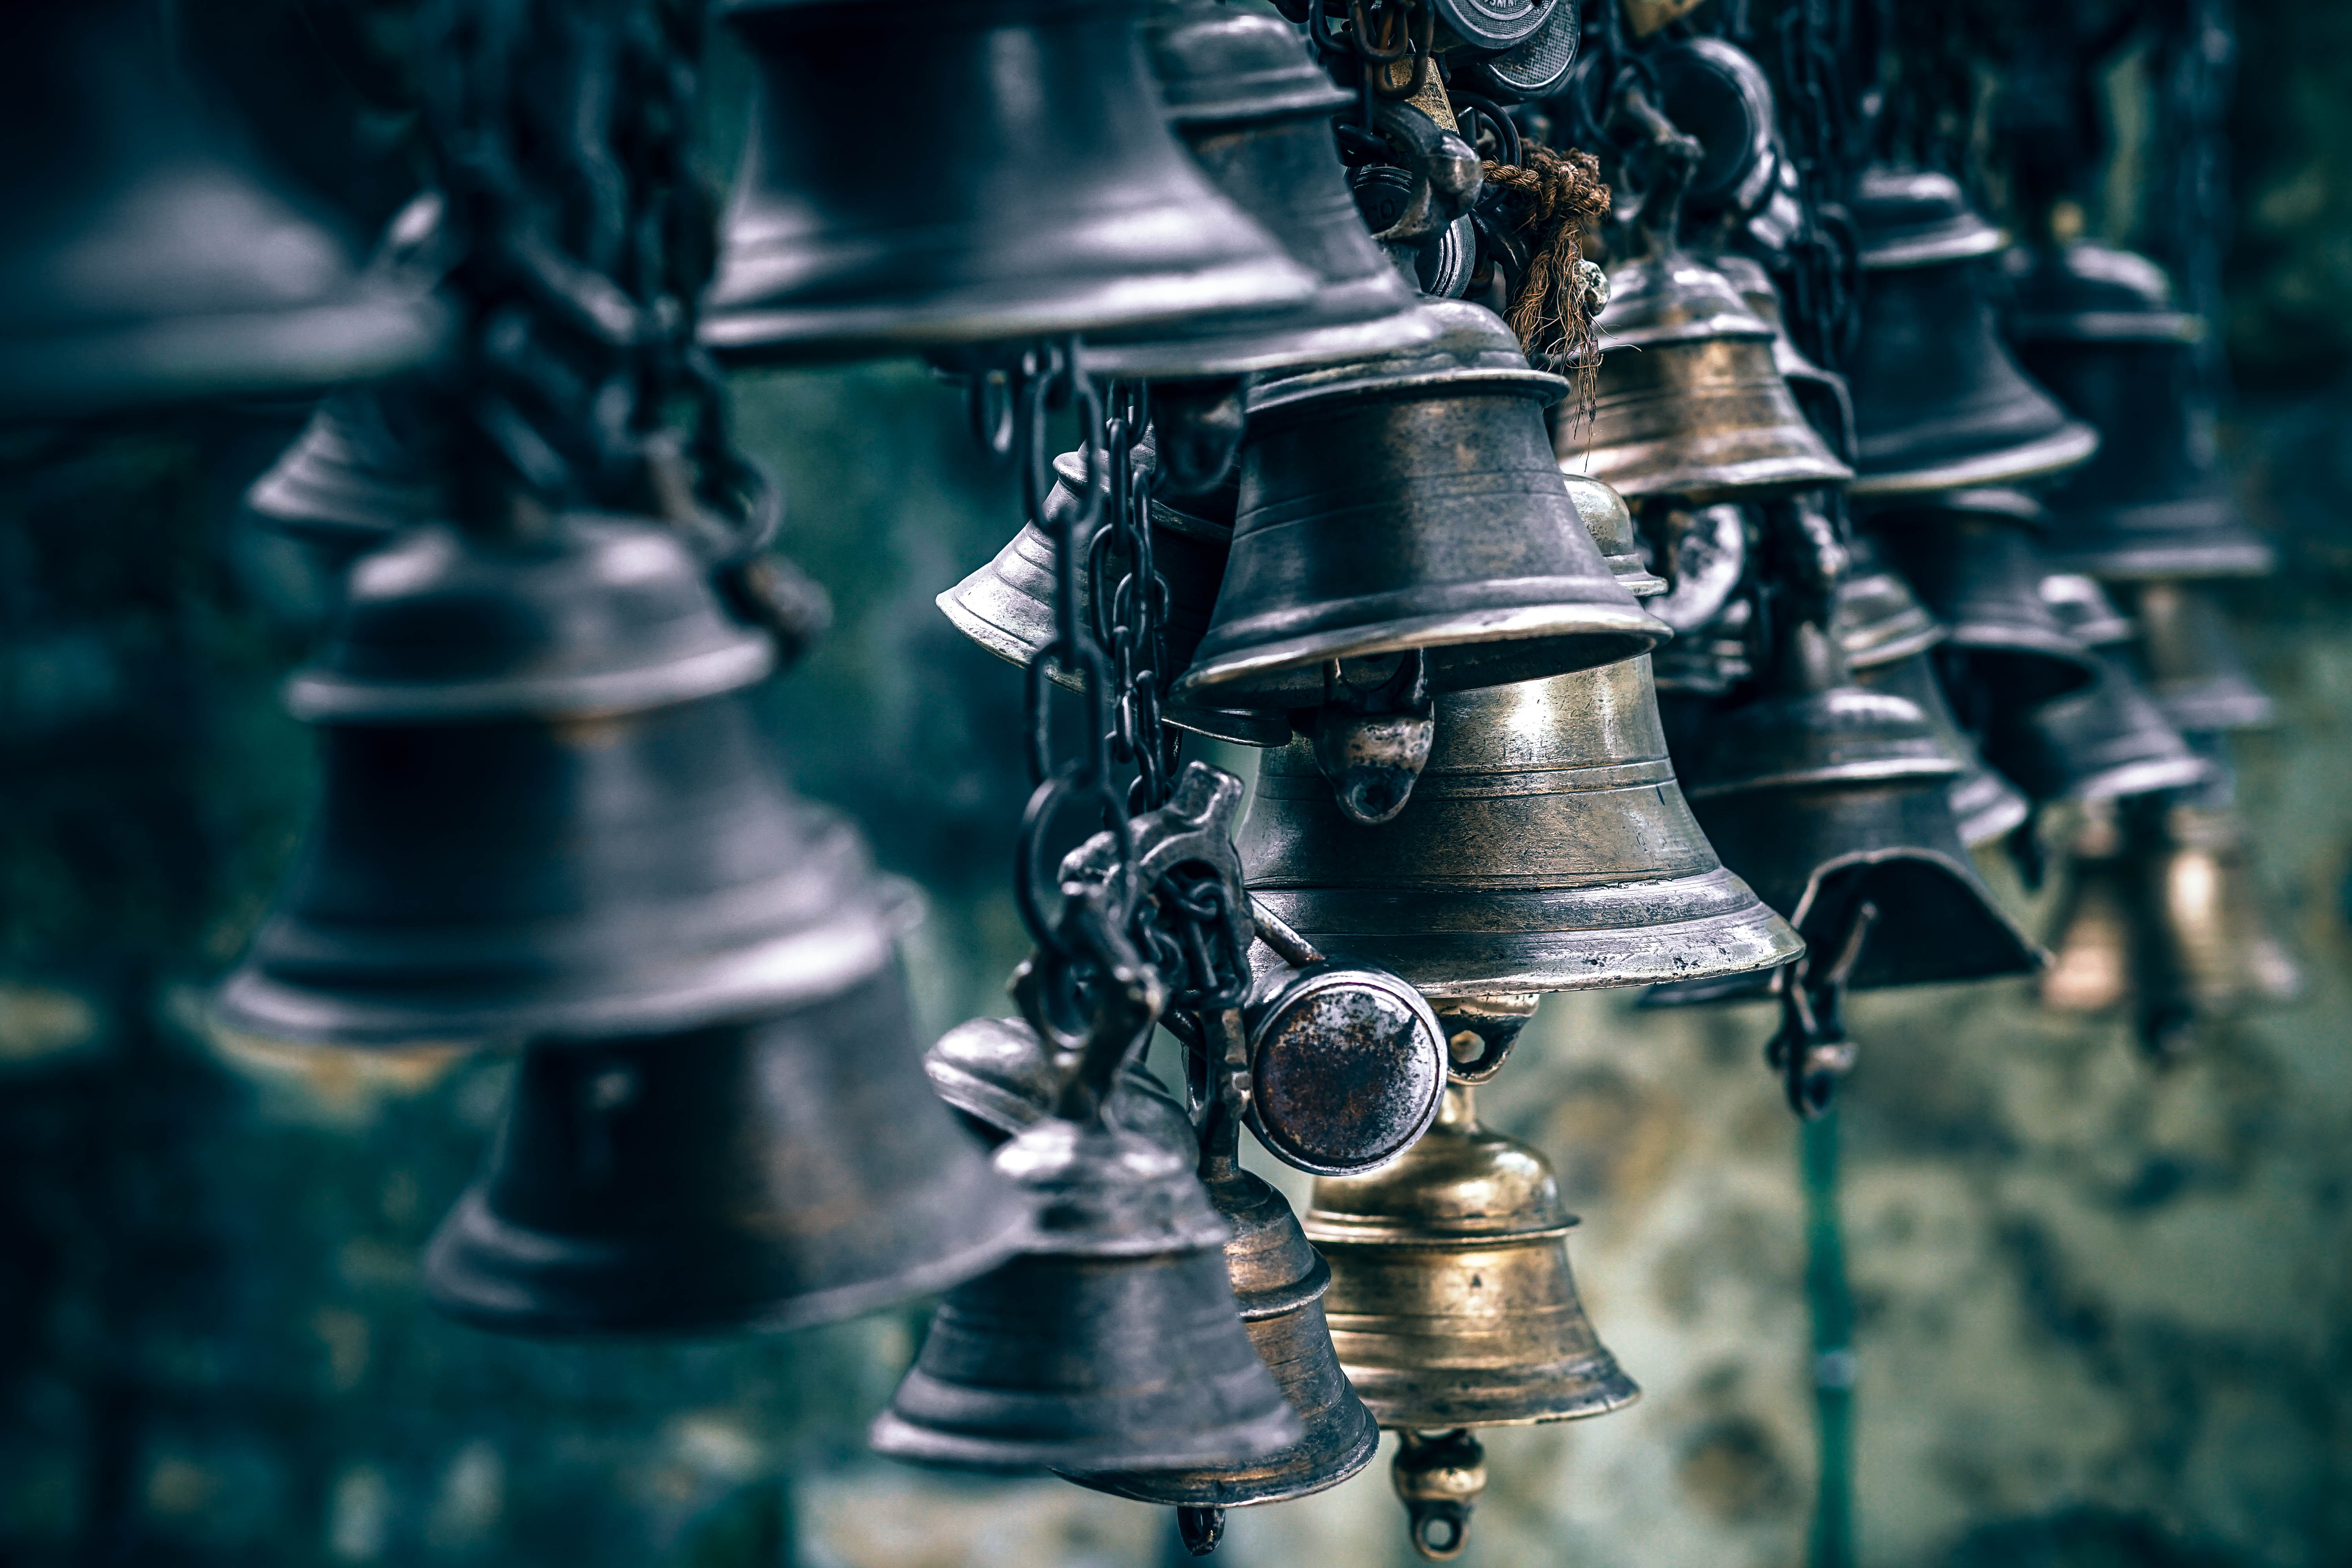
light, bell, metal, industry, lighting, engine, automotive engine part